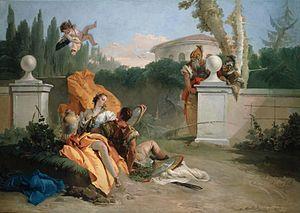
Luigi Boccherini, né le 19 février 1743 à Lucques et mort le 28 mai 1805 à Madrid, est un compositeur et violoncelliste italien de la période classique. Avec Joseph Haydn et Wolfgang Amadeus Mozart, il est considéré comme l'un des plus importants compositeurs de musique de chambre pour cordes de la seconde moitié du XVIIIᵉ siècle.